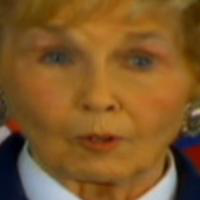
Age group: age 66-80